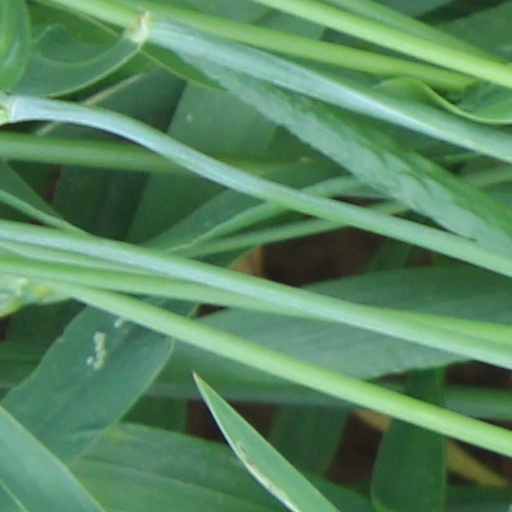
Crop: wheat